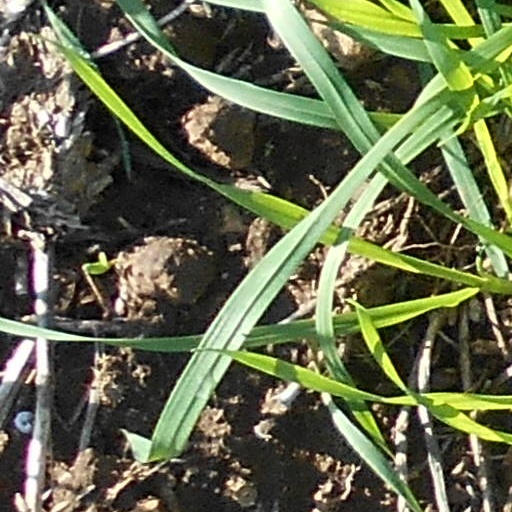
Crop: wheat